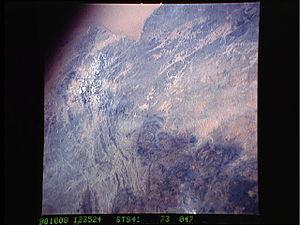
La serra da Chela est une chaîne de montagnes située dans le Sud-Ouest de l'Angola, dans la province de Namibe. Les montagnes, s'élevant à 2 306 mètres au-dessus des plaines côtières, sont parmi les plus importantes du pays. Le mont Tchoi est le point culminant.